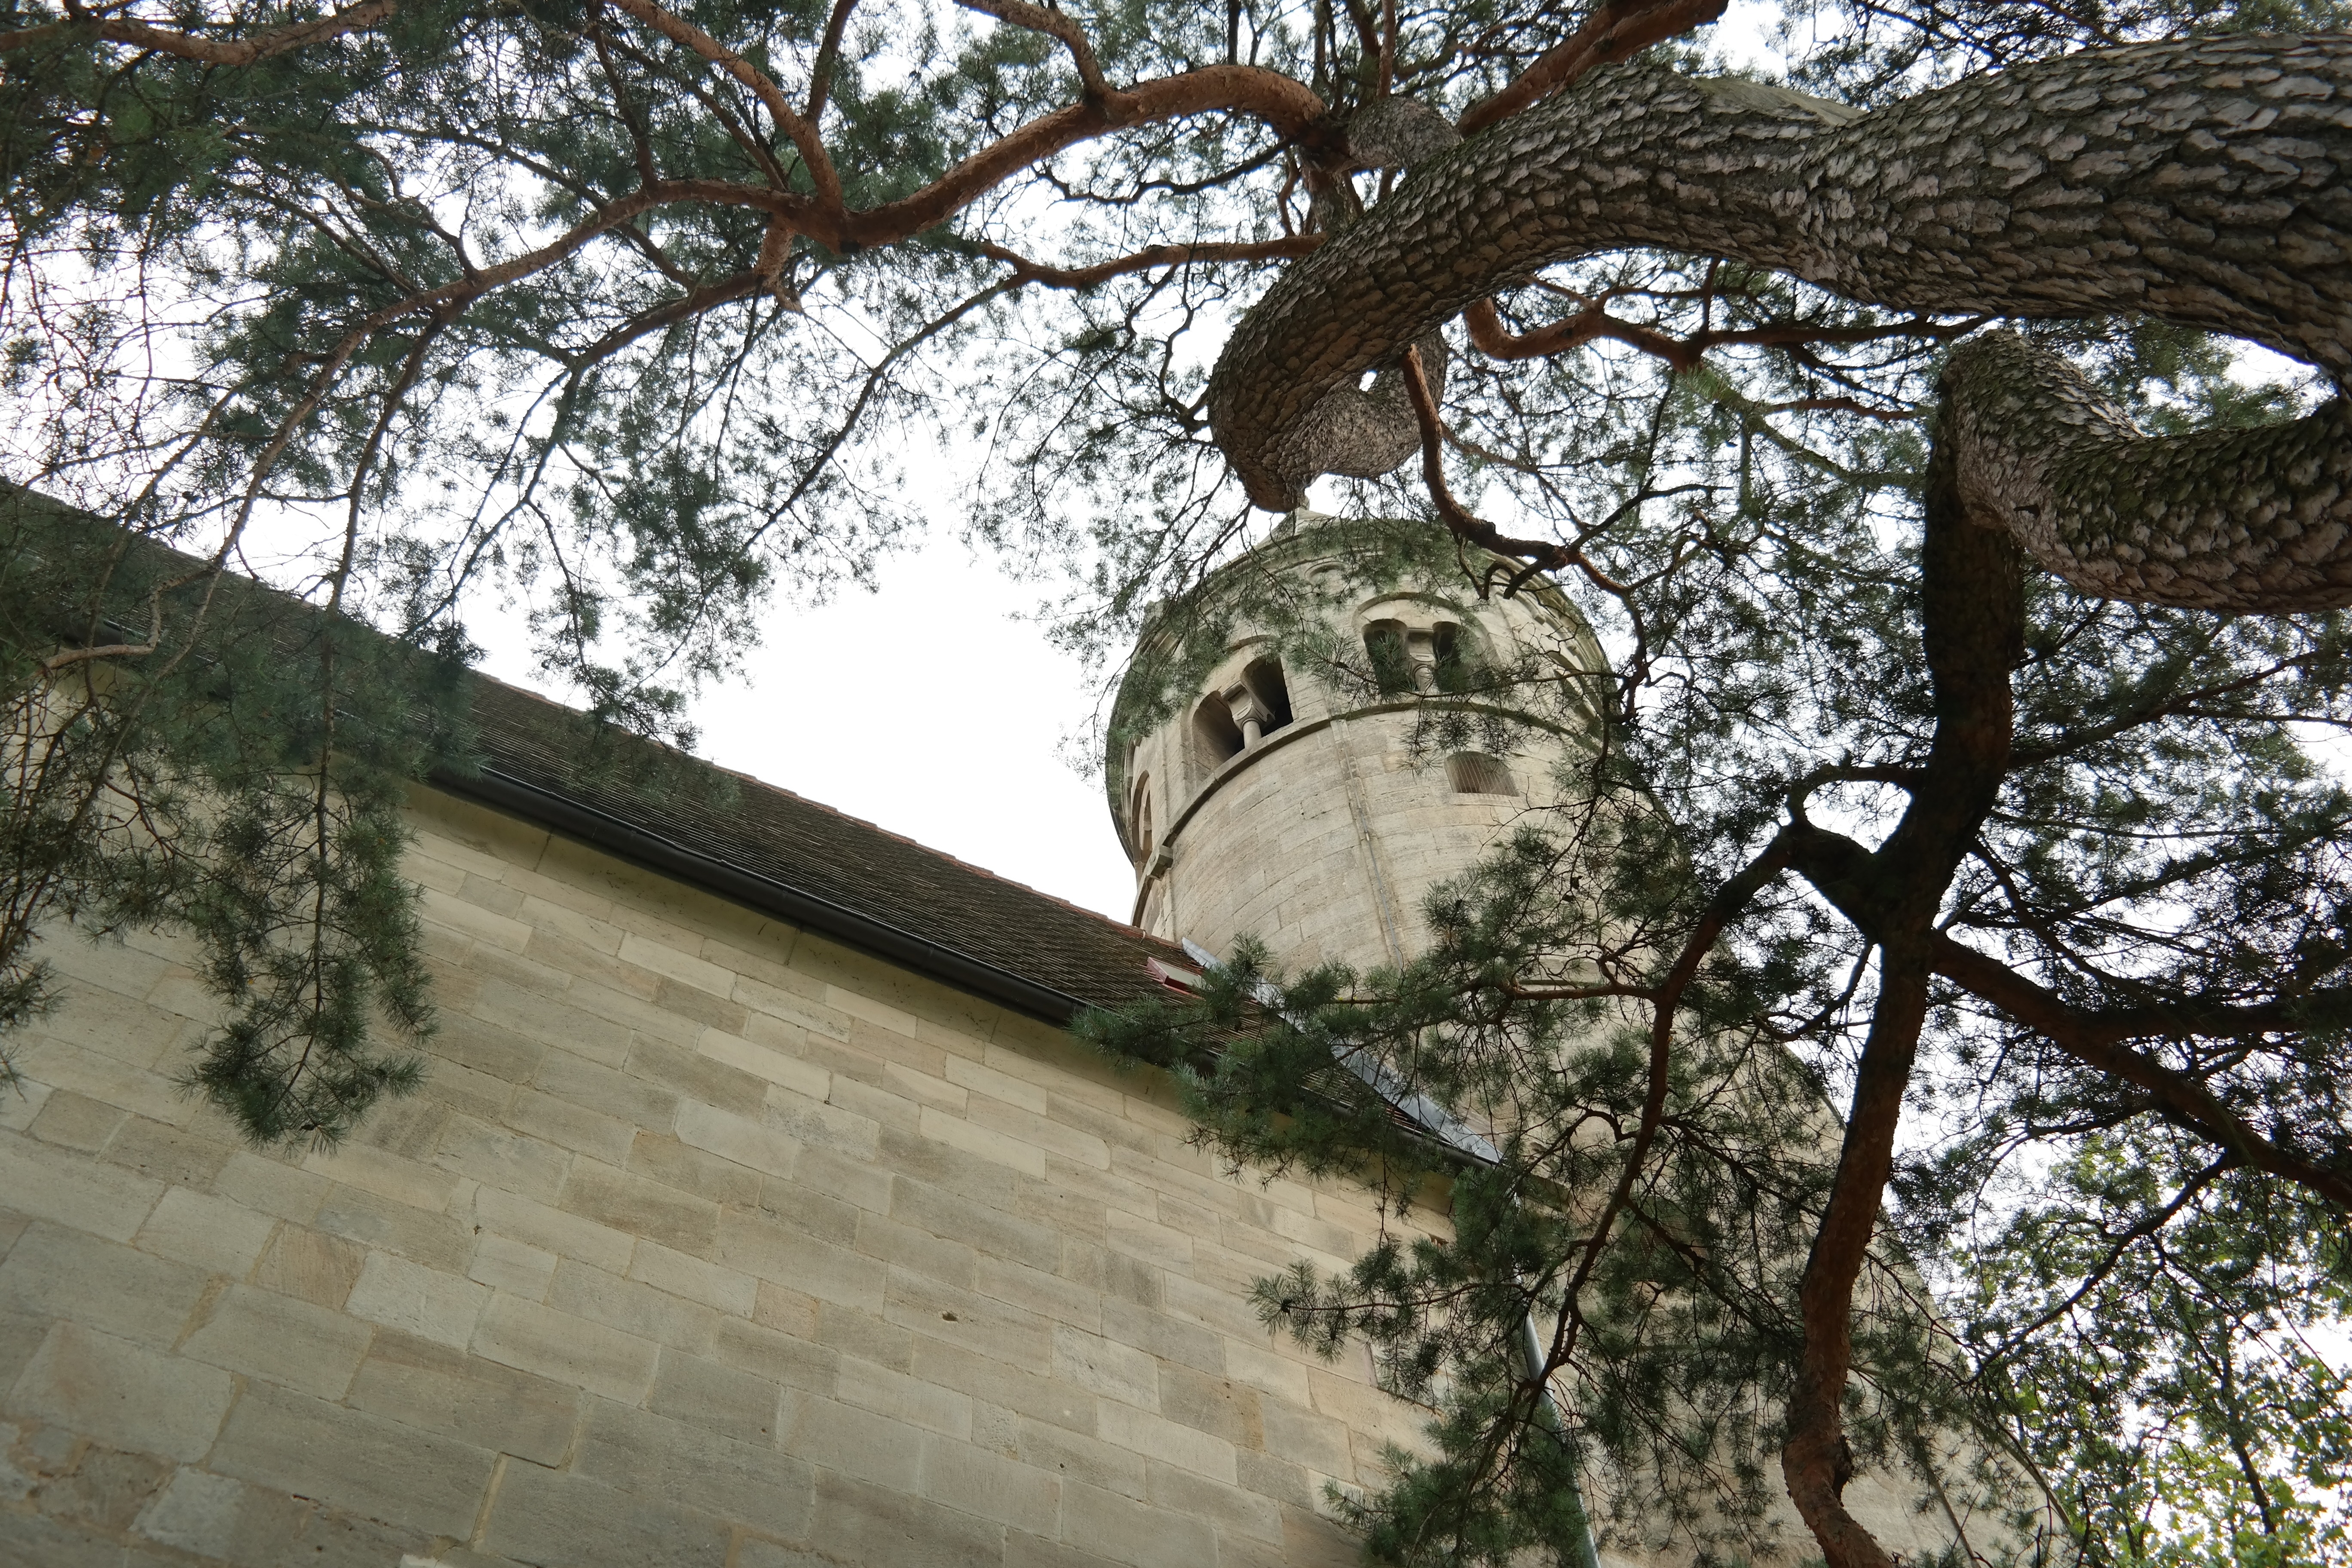
tree, branch, architecture, plant, sky, roof, building, wall, village, tower, facade, monastery, germany, benedictine monastery, baden wurttemberg, outdoor structure, house monastery, monastery of lorch, lorch, house of hohenstaufen